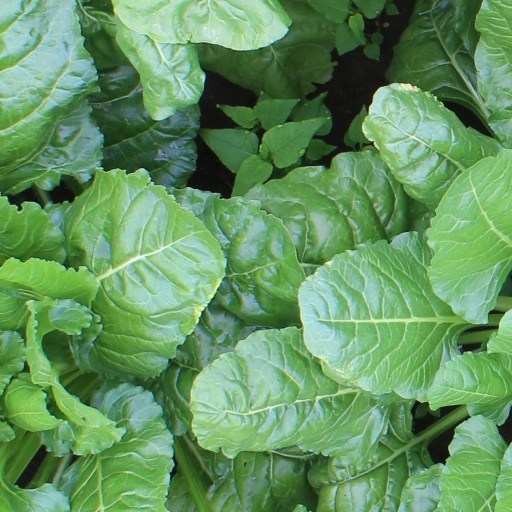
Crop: sugar beet